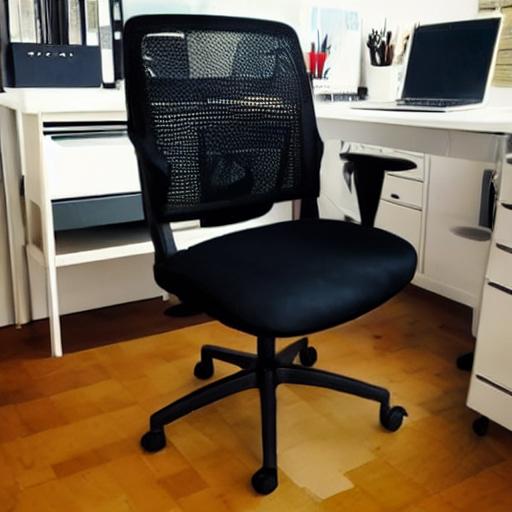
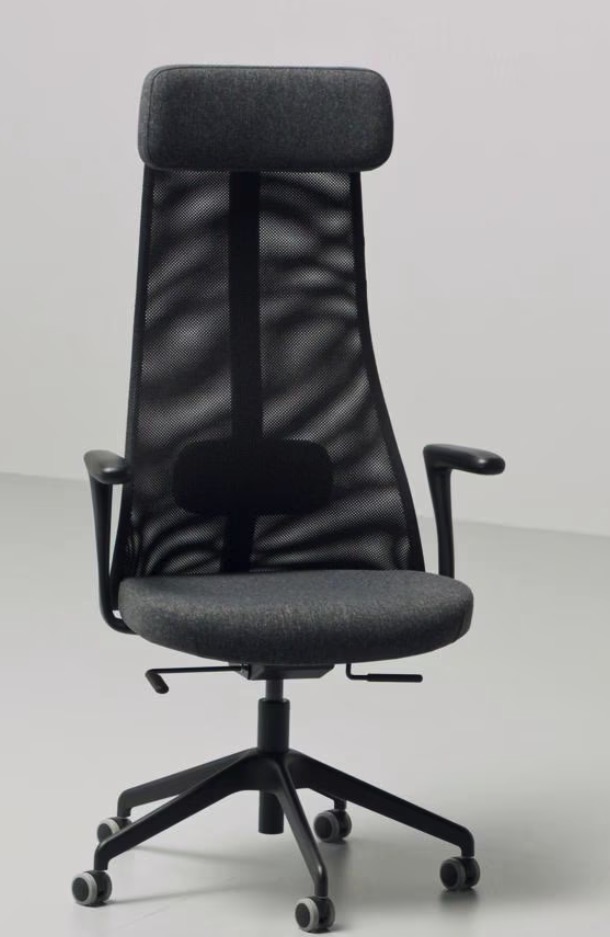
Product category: items_chair
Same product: no